Cadwallader C. Washburn

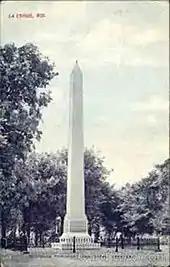
Cadwallader C. Washburn Monument and grave site at Oak Grove Cemetery in La Crosse, Wisconsin.

The city of Washburn in Bayfield County, Wisconsin, was named after Cadwallader Washburn, as were Washburn County in northern Wisconsin and the city of Washburn, North Dakota, As well as, Washburn Center for Children, and Washburn High School in Minneapolis. Washburn Observatory, at the University of Wisconsin–Madison, was also named for Washburn, who as governor, allocated the money for its construction. La Crosse, Wisconsin, where Washburn is laid to rest at his memorial in the Oak Grove Cemetery, has a downtown neighborhood and park named for the former governor and long time resident of the city.